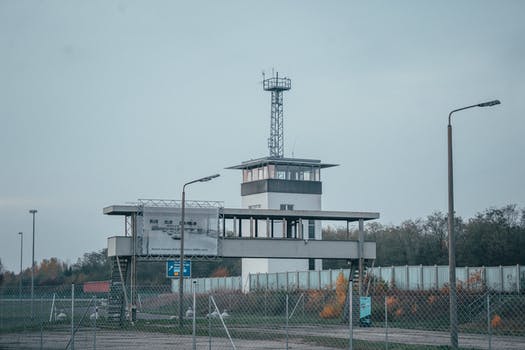
Label: No Watermark